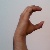
The image shows a hand gesture representing the letter 'C' in Indian Sign Language.